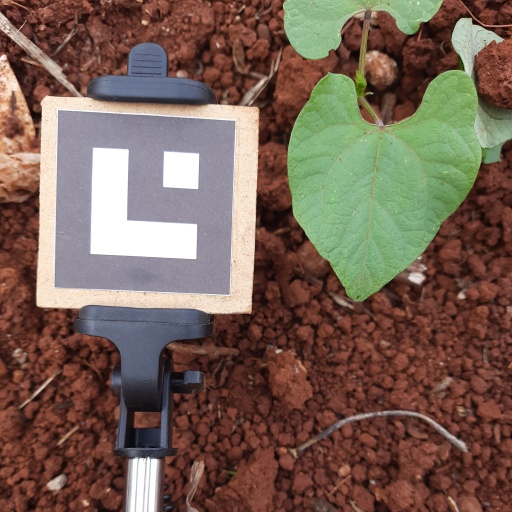
Observations: flat surface, no eating holes, with soild dust, under shade